Dursley

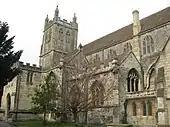
Church of St James the Great

Other large factories based in the town included Mawdsley's, an electrical equipment manufacturer; Bymack's, an upholsterers; and the Bailey Newspaper Group, a newspaper printer, all of which have reduced or closed operations.